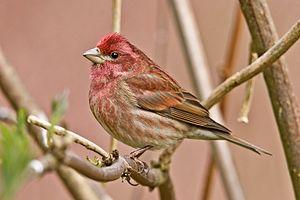
Le Roselin pourpré est une espèce de passereaux appartenant à la famille des Fringillidae.
Erythrospiza est un ancien genre de passereaux, qui regroupait des espèces actuellement classées dans les genres Carpodacus, Erythrura et Rhodopechys.